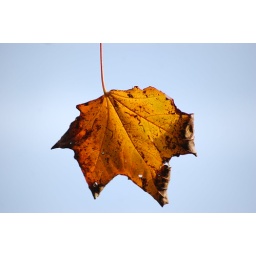
Hanging leave in the blue sky